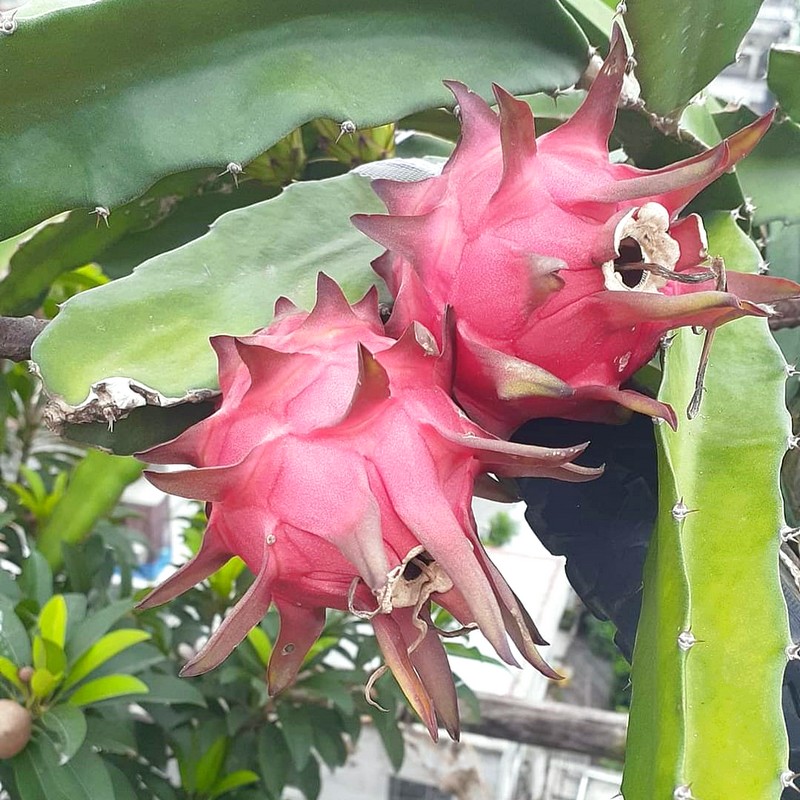
Label: Fresh Dragon Fruit